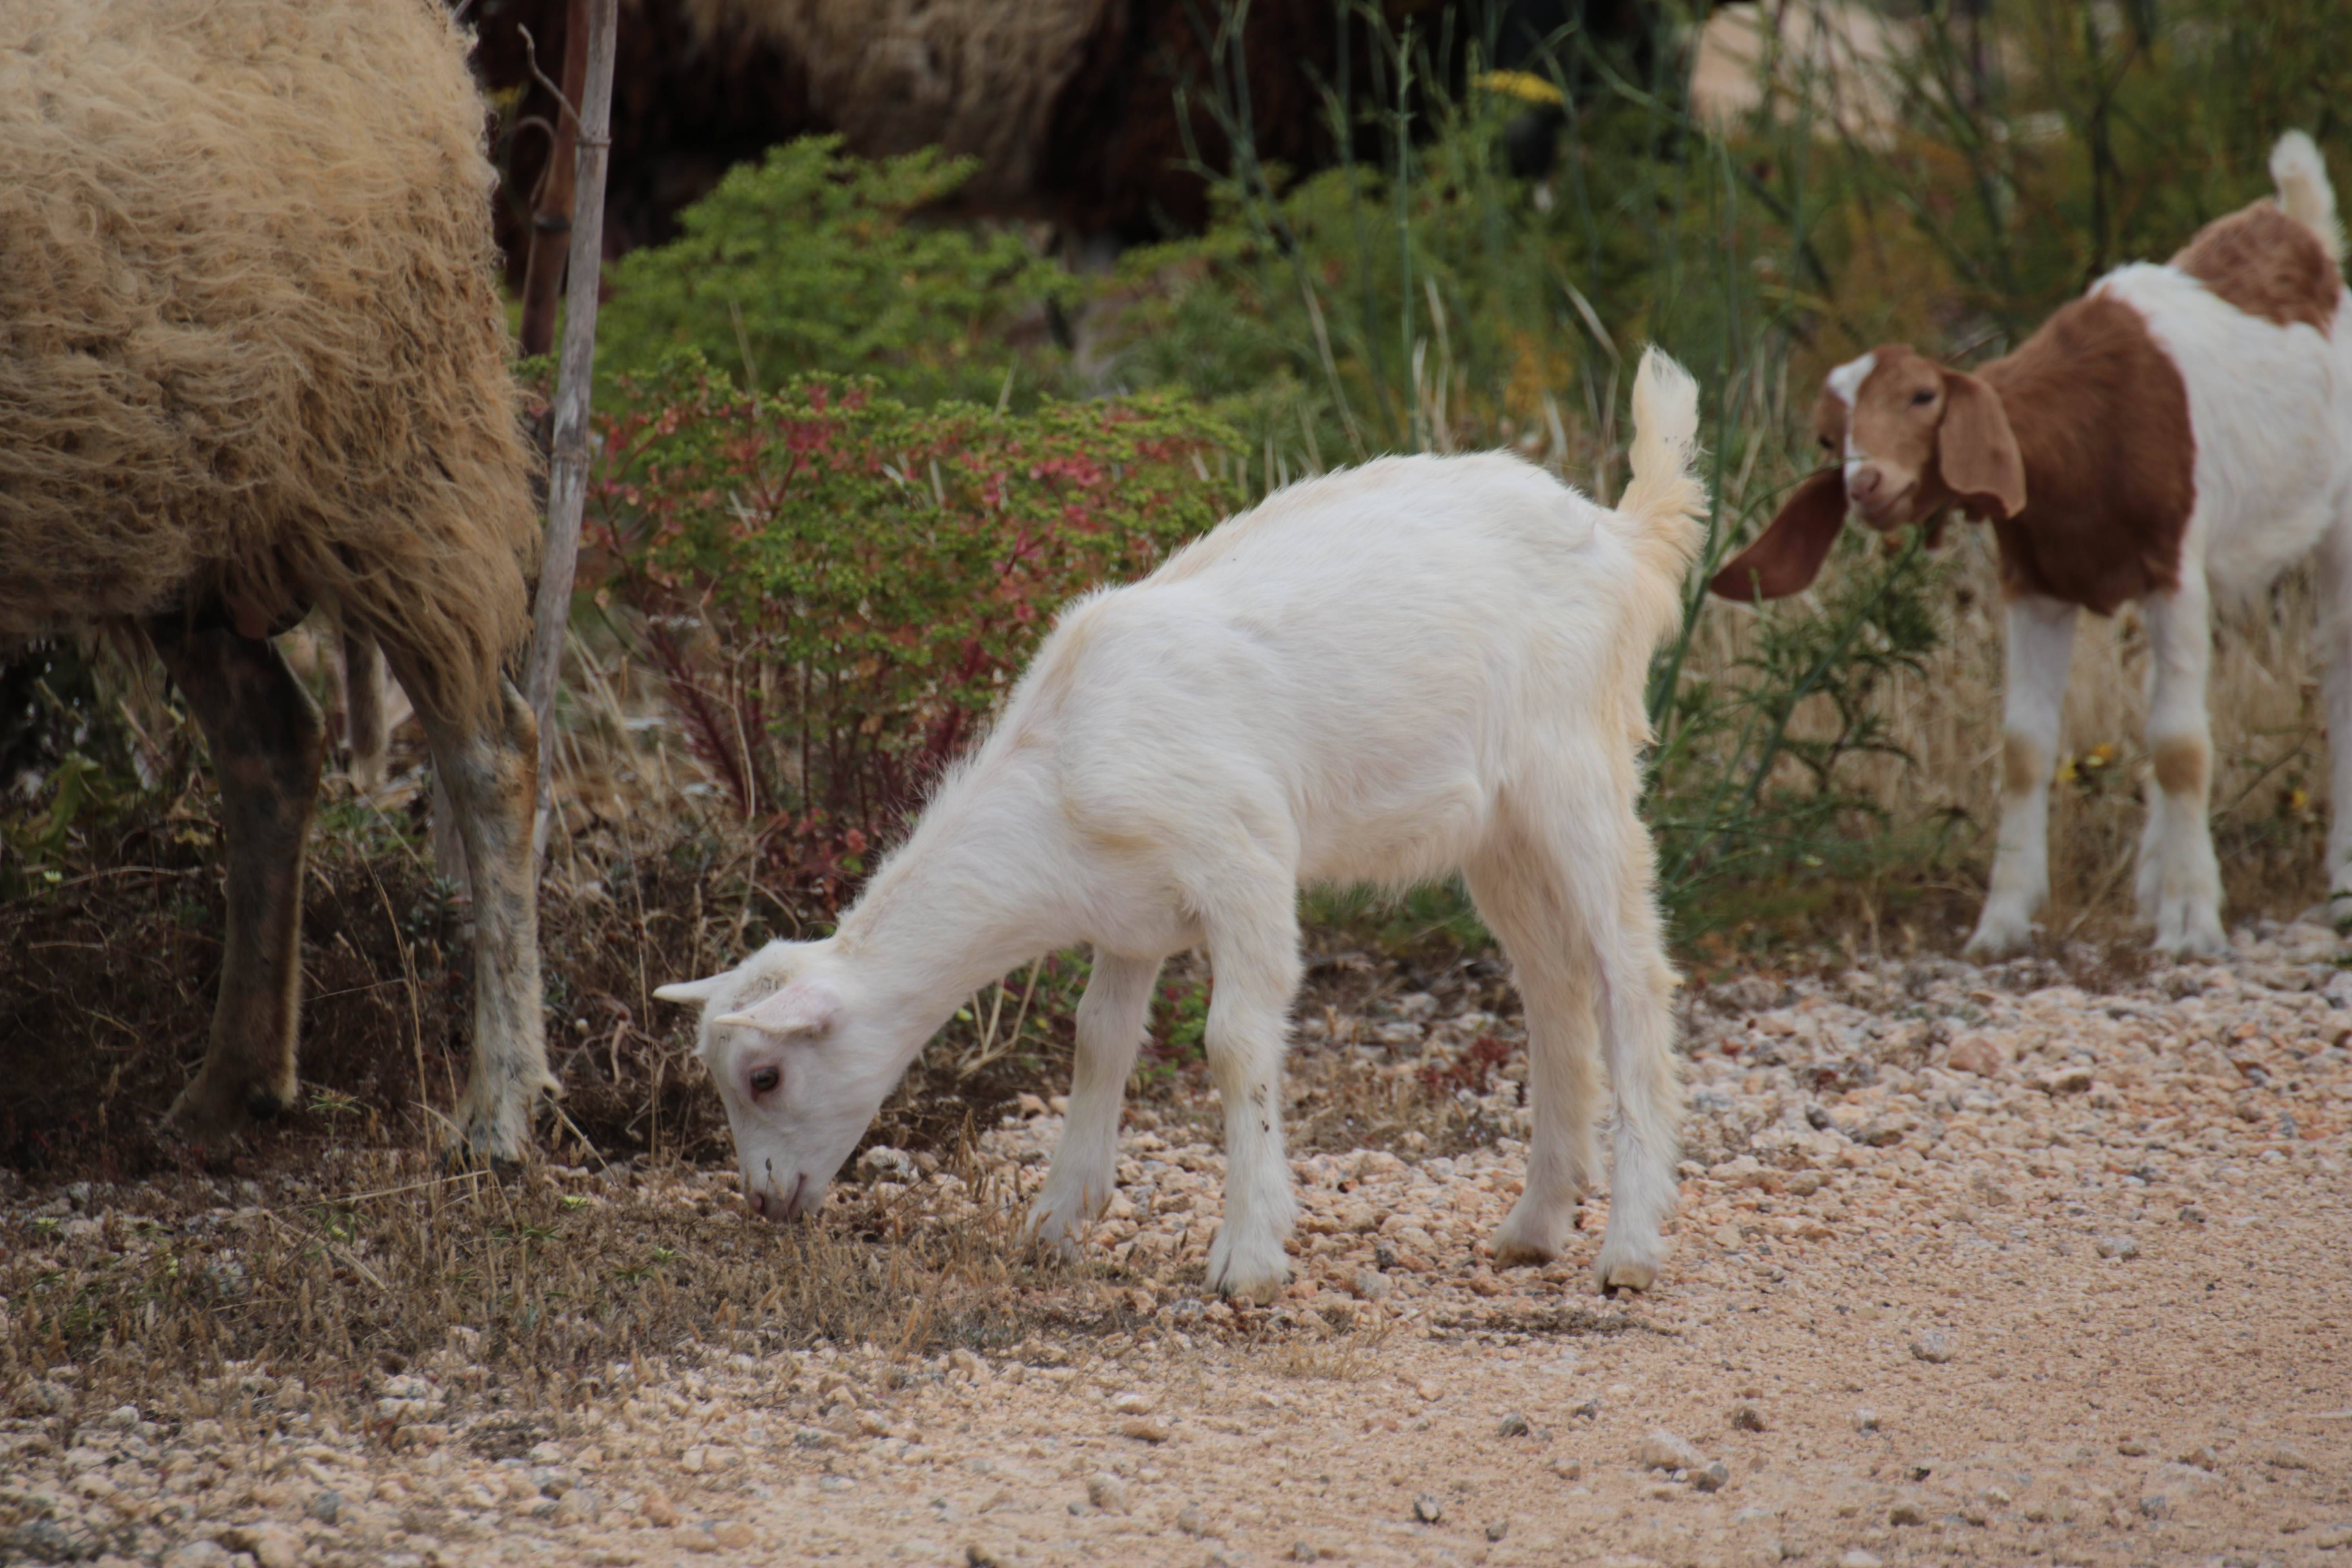
kid, sheep, malta, green, brown, white, nature, animals, animal, eating, Canon EOS 750D, goats, goat, cow goat family, livestock, bovine, pasture, grazing, herd, landscape, plant, wildlife, calf